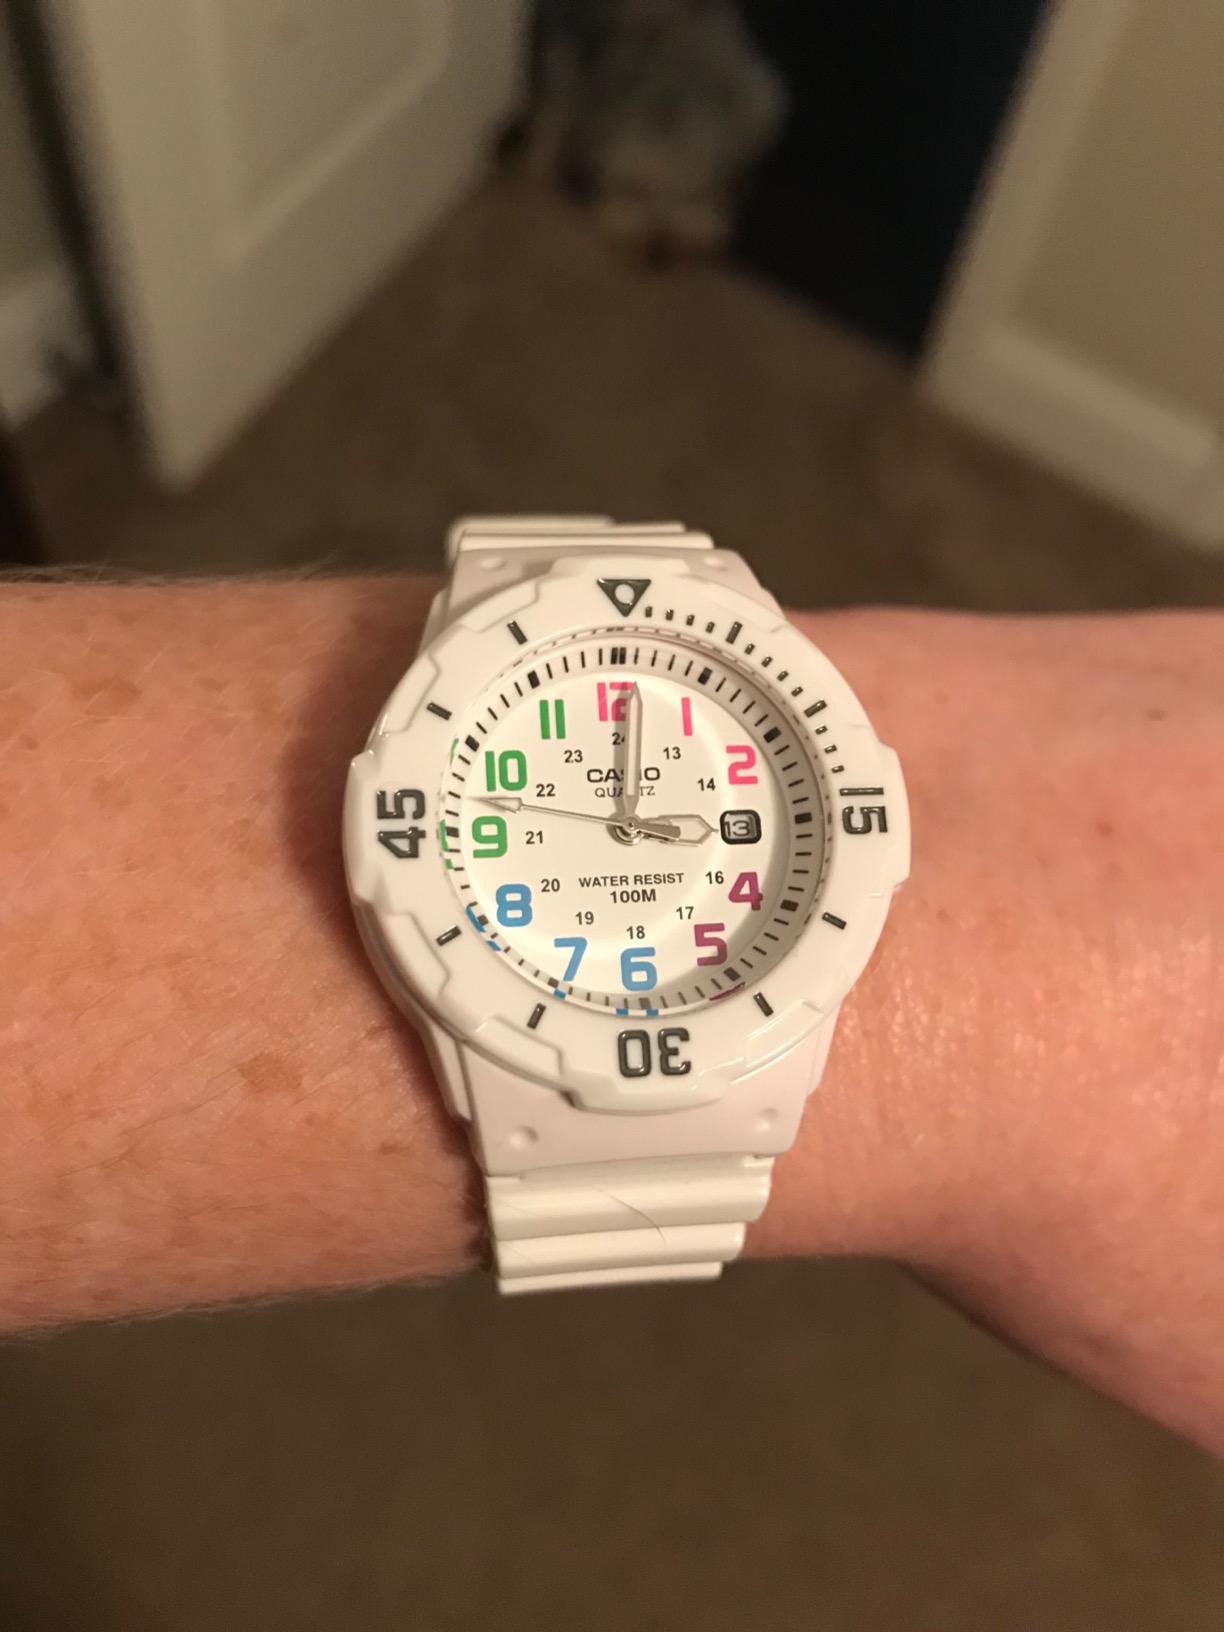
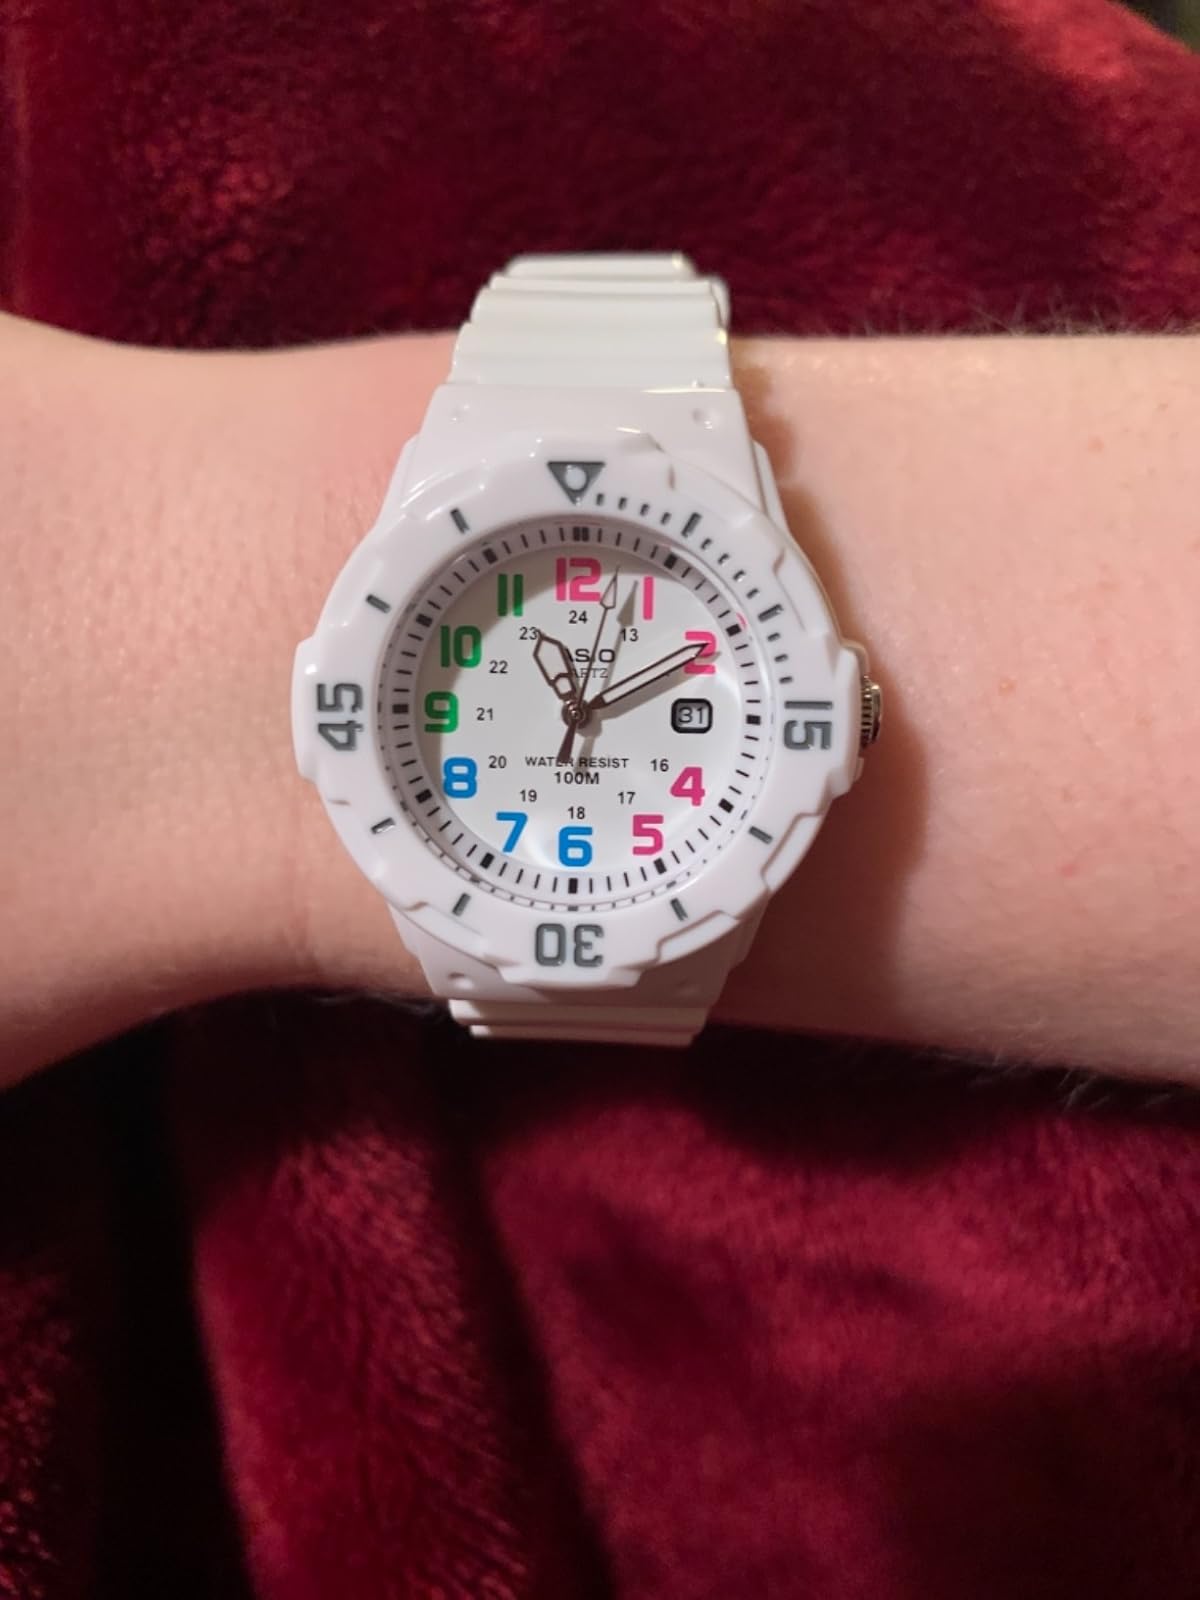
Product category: accessories_watch
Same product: yes